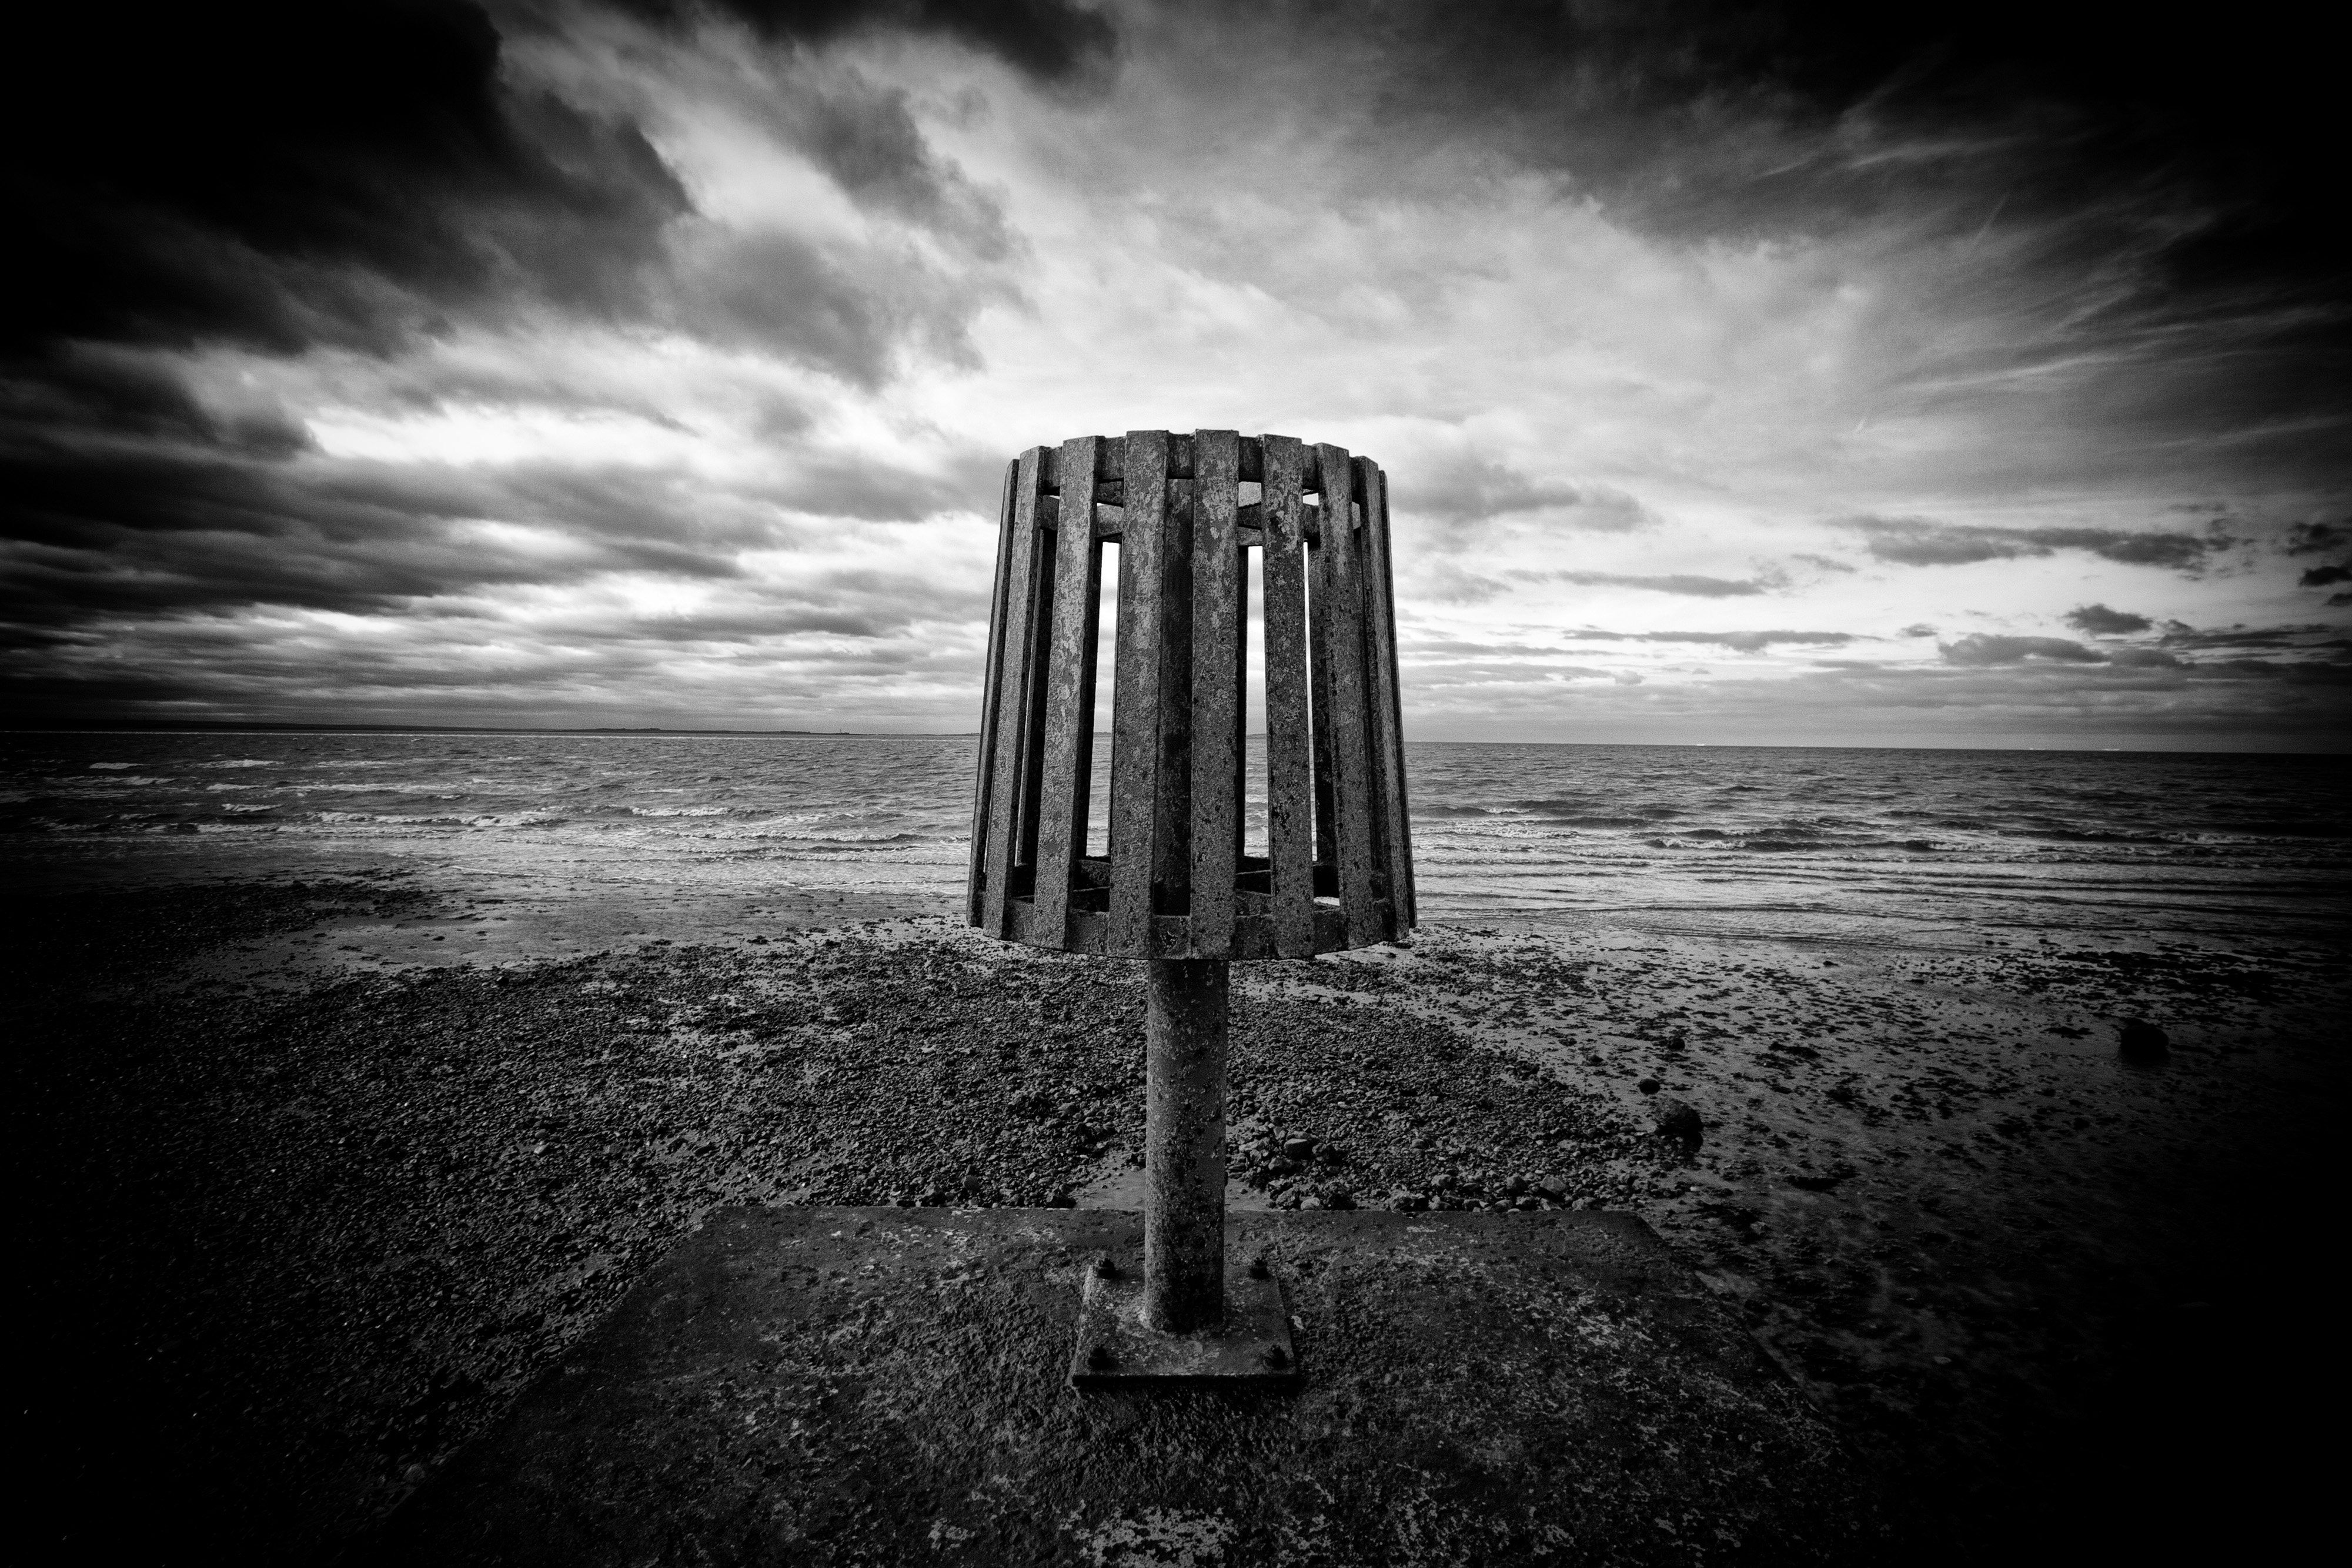
water, black, black and white, sky, monochrome, monochrome photography, cloud, still life photography, photography, sea, stock photography, calm, atmosphere, shore, horizon, landscape, ocean, darkness, Colorfulness, coast, meteorological phenomenon, wave, style, metal